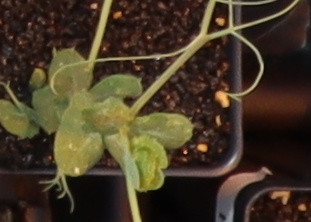
Label: Field Pea